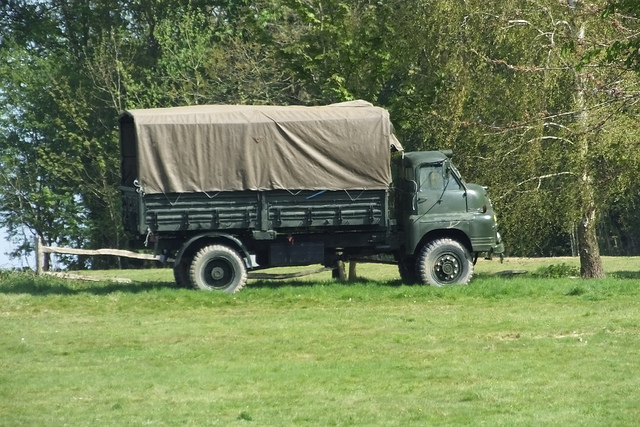
An old military heavy duty truck parked in a grassy field.

A green truck has a big lifted bed with a cover parked near trees.

A green truck with a canvas tarp over the bed.

a large truck in a field with trees in the background

A green truck with a canvas cover on the back